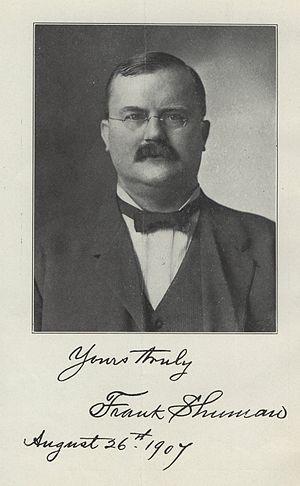
Frank Shuman, né à Brooklyn le 23 janvier 1862, mort à Tacony le 28 avril 1918, est un inventeur américain, ingénieur et pionnier de l'utilisation de l'énergie solaire.